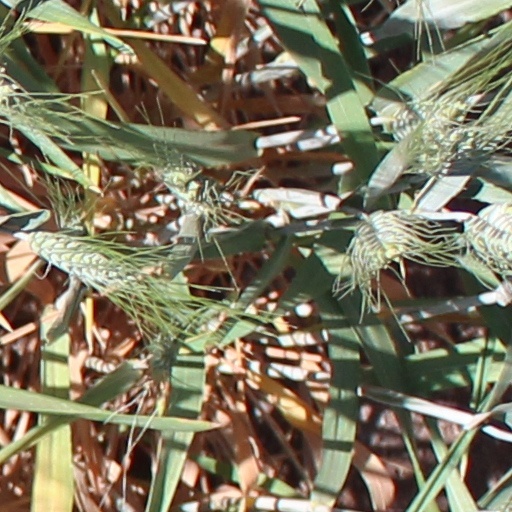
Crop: wheat